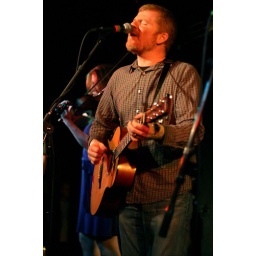
ac newman and the broken west at the black cat in DC on 3/18